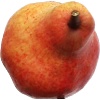
Label: Pear Red 1